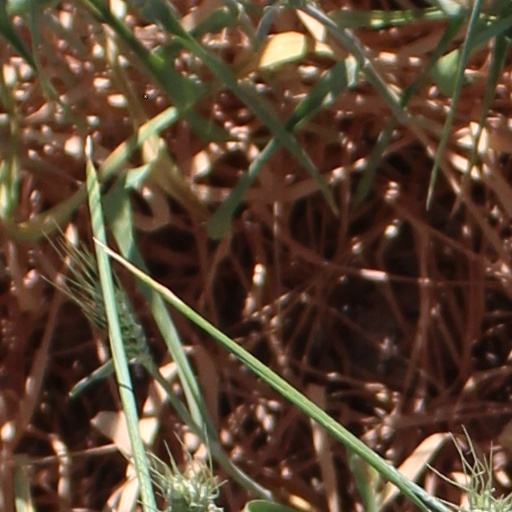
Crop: wheat